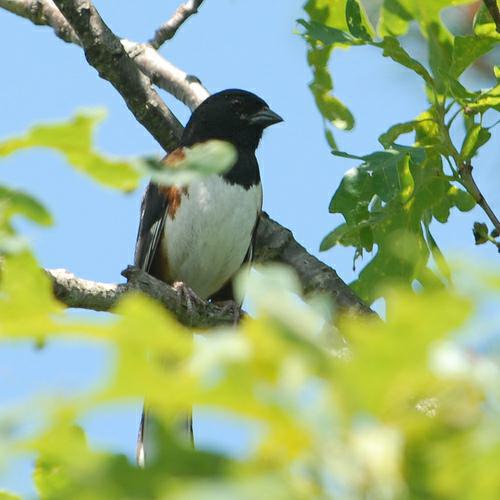
A photo of a eastern towhee